Antient Grand Lodge of England

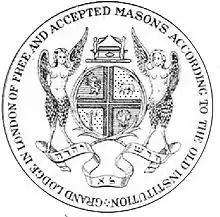
Seal of the "Antients" Grand Lodge, based on a drawing by Judah Leon Templo.

The Ancient Grand Lodge of England, as it is known today, or "The Grand Lodge of the Most Ancient and Honourable Fraternity of Free and Accepted Masons (according to the Old Constitutions granted by His Royal Highness Prince Edwin, at York, Anno Domini nine hundred and twenty six, and in the year of Masonry four thousand nine hundred and twenty six)" as they described themselves on their warrants, was a rival Grand Lodge to the Premier Grand Lodge of England. It existed from 1751 until 1813 when the United Grand Lodge of England was created from the two Grand Lodges. They are now called the "Antients", in contrast to the "Moderns", the original Grand Lodge which its critics, notably Laurence Dermott, said had moved away from the ritual of Scotland, Ireland, and now the Antient Grand Lodge. This Grand Lodge was also informally called the "Atholl Grand Lodge" because the Third and Fourth Dukes of Atholl presided over it as Grand Masters for half of its 62-year existence.